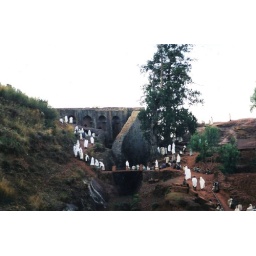
St. George's day at rock hewn church in Ethiopia